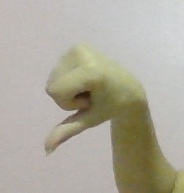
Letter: waw